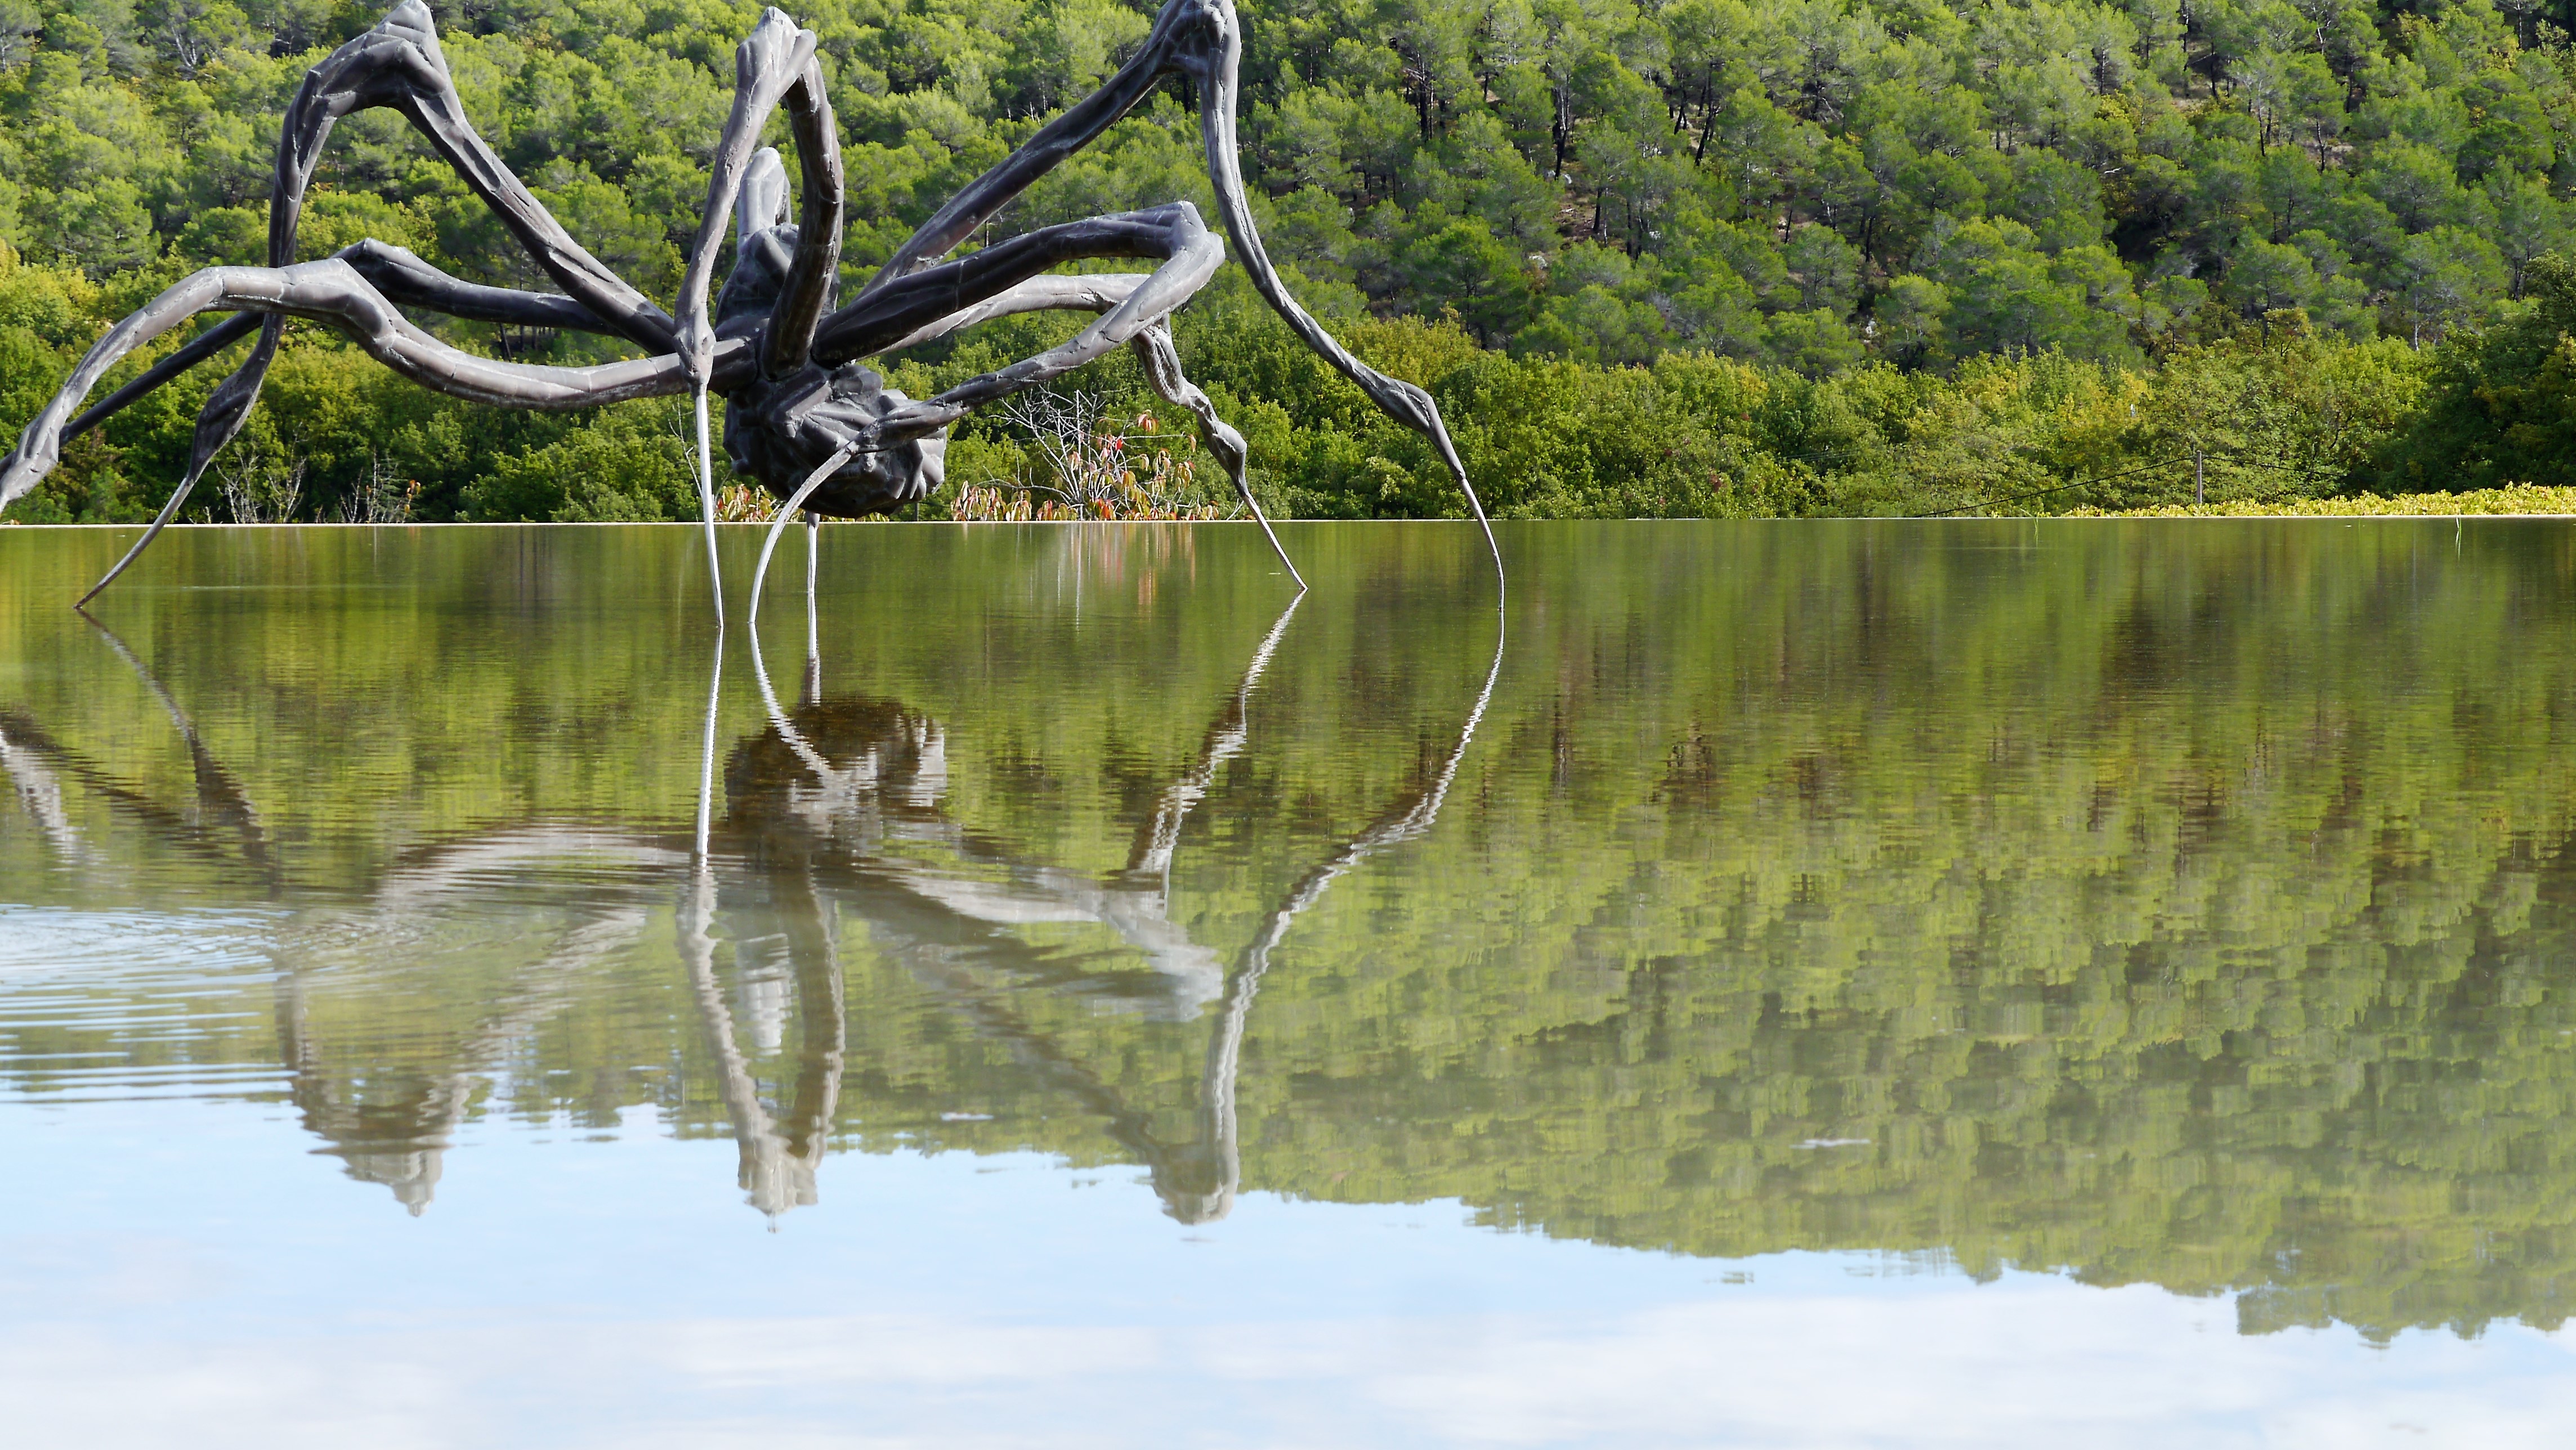
louise bourgeois, spider, lake, lac, Chateau La Coste, provence, green, vert, eau, water, museum, plant, natural landscape, beak, tree, bank, watercourse, lacustrine plain, grass, Freshwater marsh, landscape, wood, ducks, geese and swans, waterfowl, forest, grass family, seabird, wetland, working animal, marsh, water bird, reflection, reservoir, wildlife, riparian zone, ciconiiformes, tidal marsh, nature reserve, fen, loch, pond, riparian forest, floodplain, bog, tarn, wing, trunk, lake district, pelecaniformes, swamp, salt marsh, bayou, grassland, inlet, heron, crane like bird, river, duck, jungle